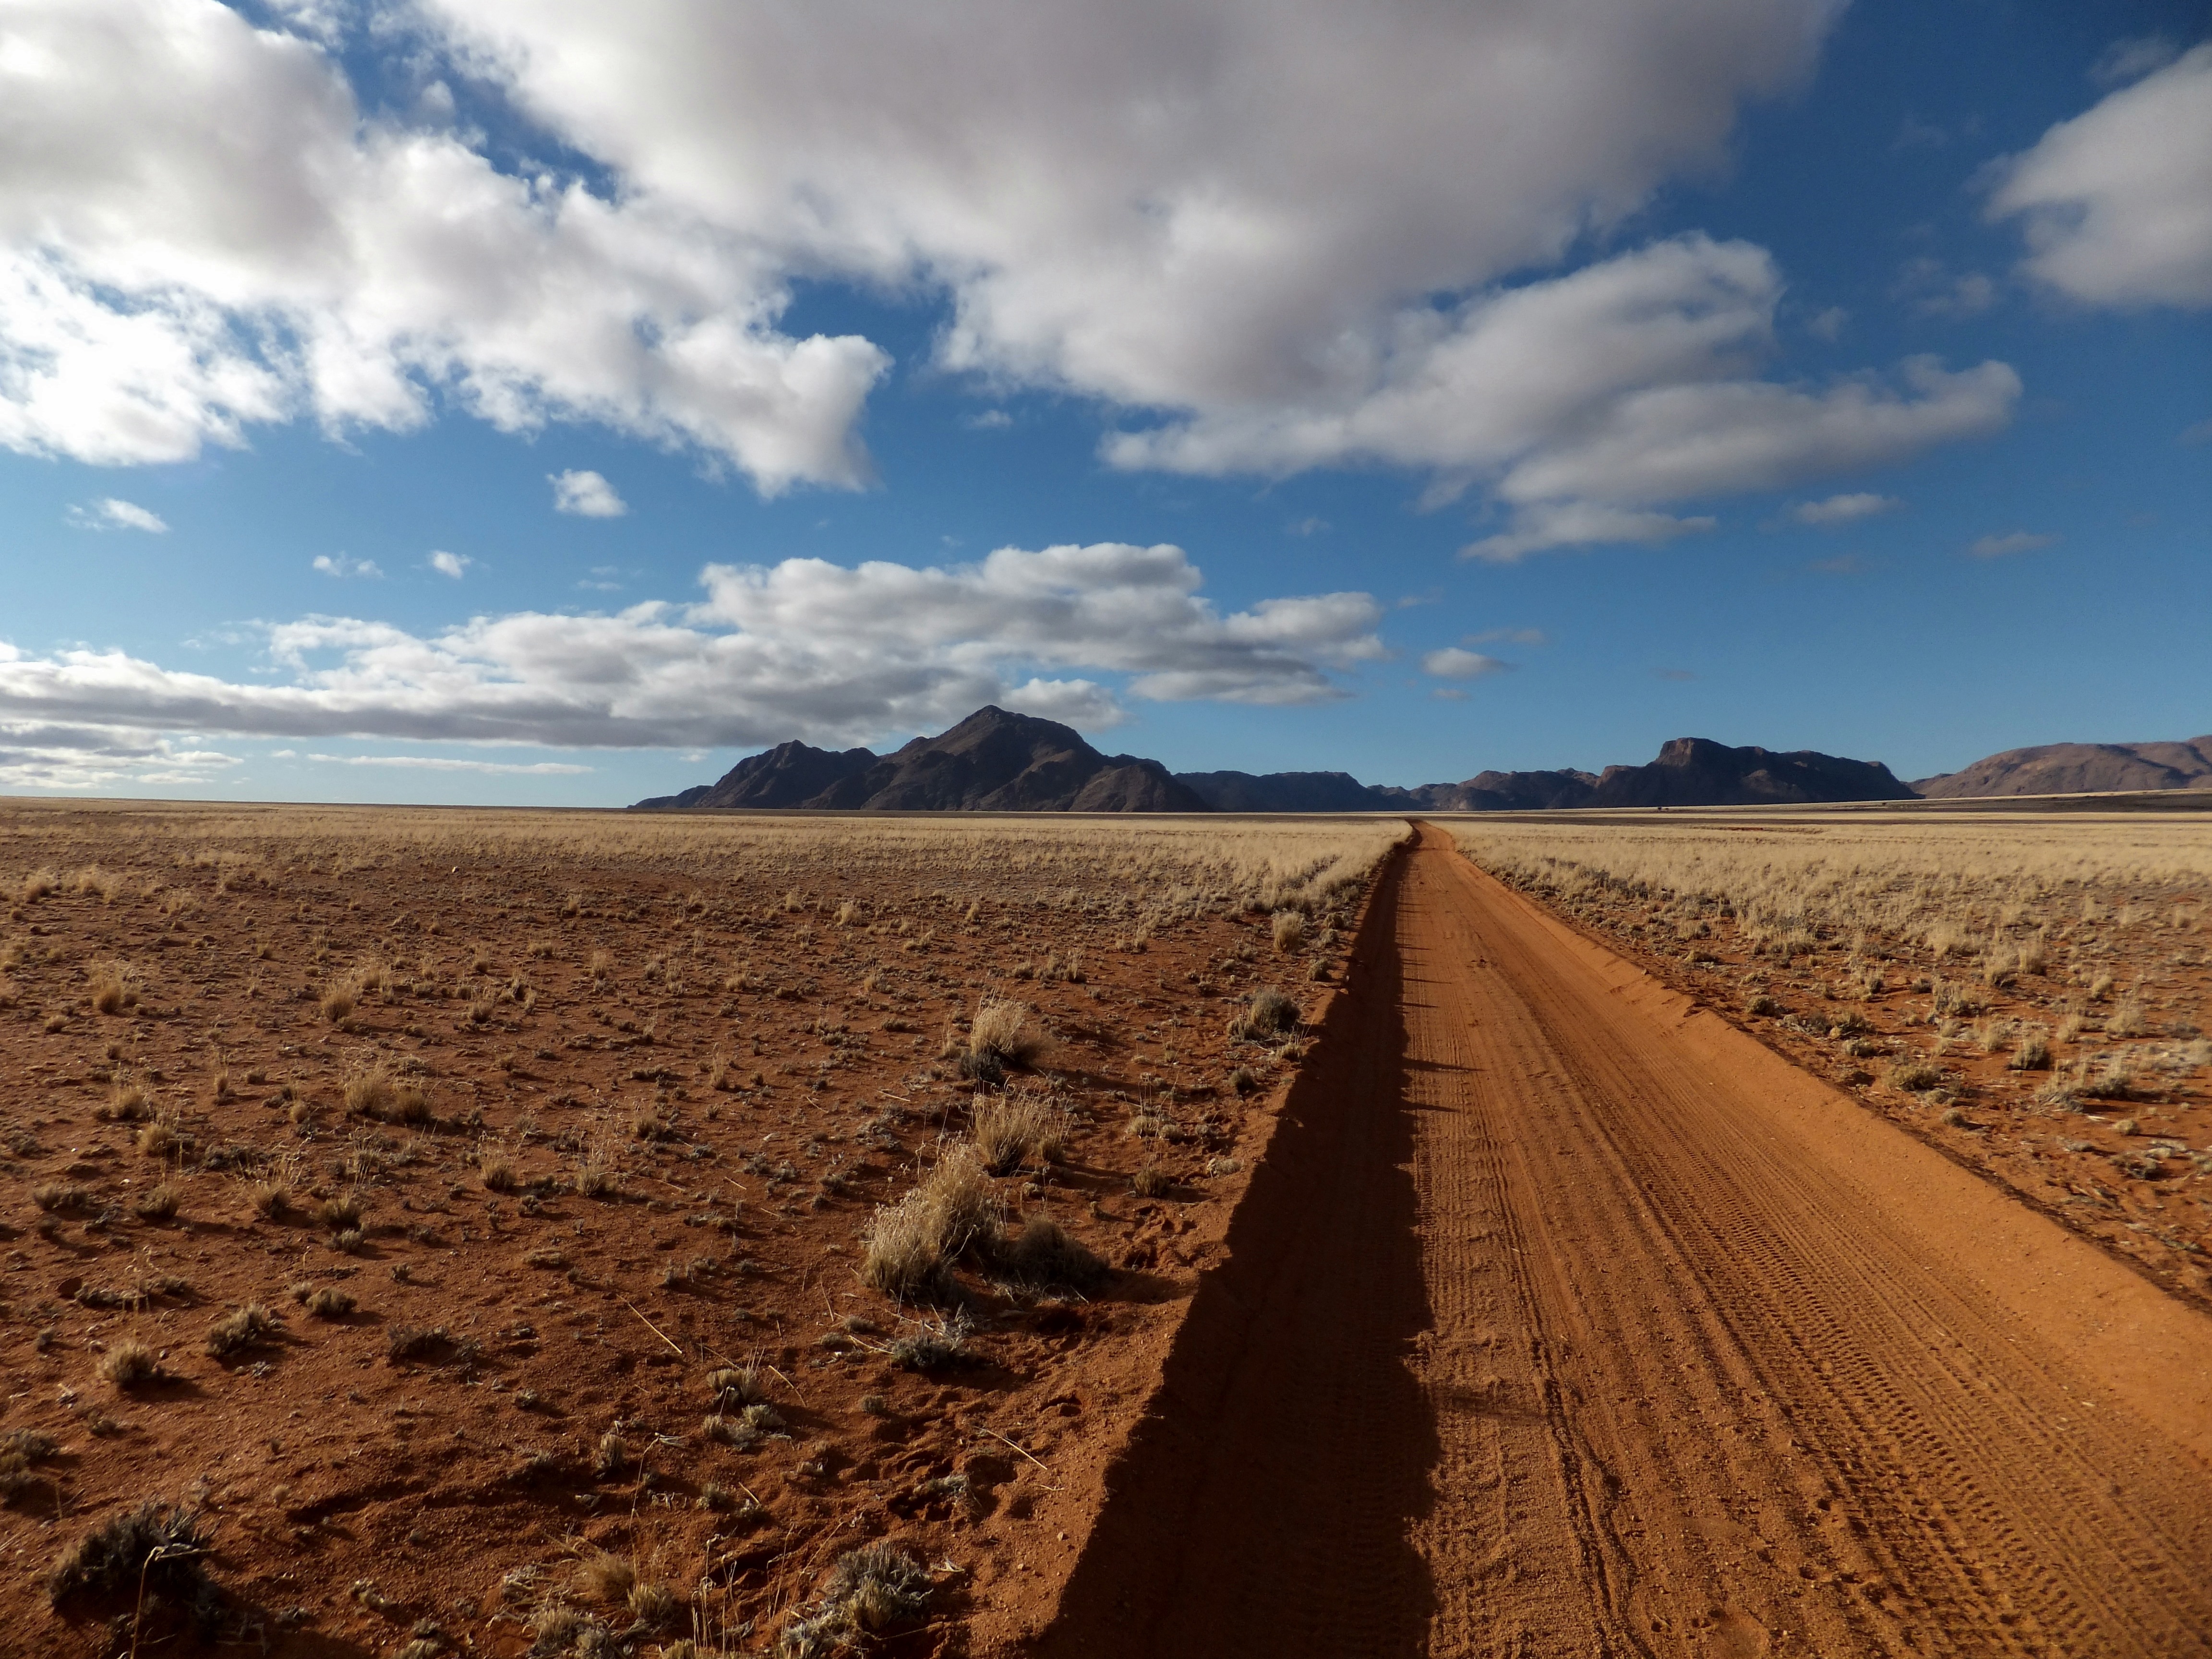
landscape, sea, coast, nature, sand, horizon, mountain, cloud, sky, road, field, prairie, sunlight, hill, arid, desert, barren, valley, land, dirt road, soil, agriculture, plain, clouds, mountains, plateau, steppe, rural area, landform, natural environment, geographical feature, aeolian landform, grass family